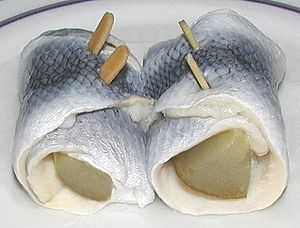
Rollmops
Rollmops
Rollmops er en tysk sildespecialitet, der stammer fra Berlin.